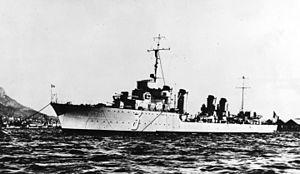
Le Chevalier Paul était un contre-torpilleur de la Marine française. Il faisait partie des 36 contre-torpilleurs construits entre 1923 et 1937.